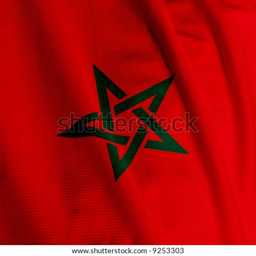
close up of the flag , square image